2023 Marseille building collapse

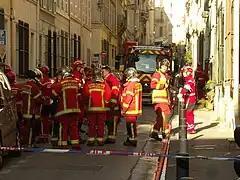

On 8 April 2023, a building collapsed in Marseille, a city in southern France, killing eight people. In the event, two buildings exploded and fell, while a third partially collapsed and caught fire, complicating rescue operations. Although the origin of the explosion is yet uncertain, a gas leak may have played a role. The fallen buildings were not known to have any structural issues, according to the mayor of Marseille.